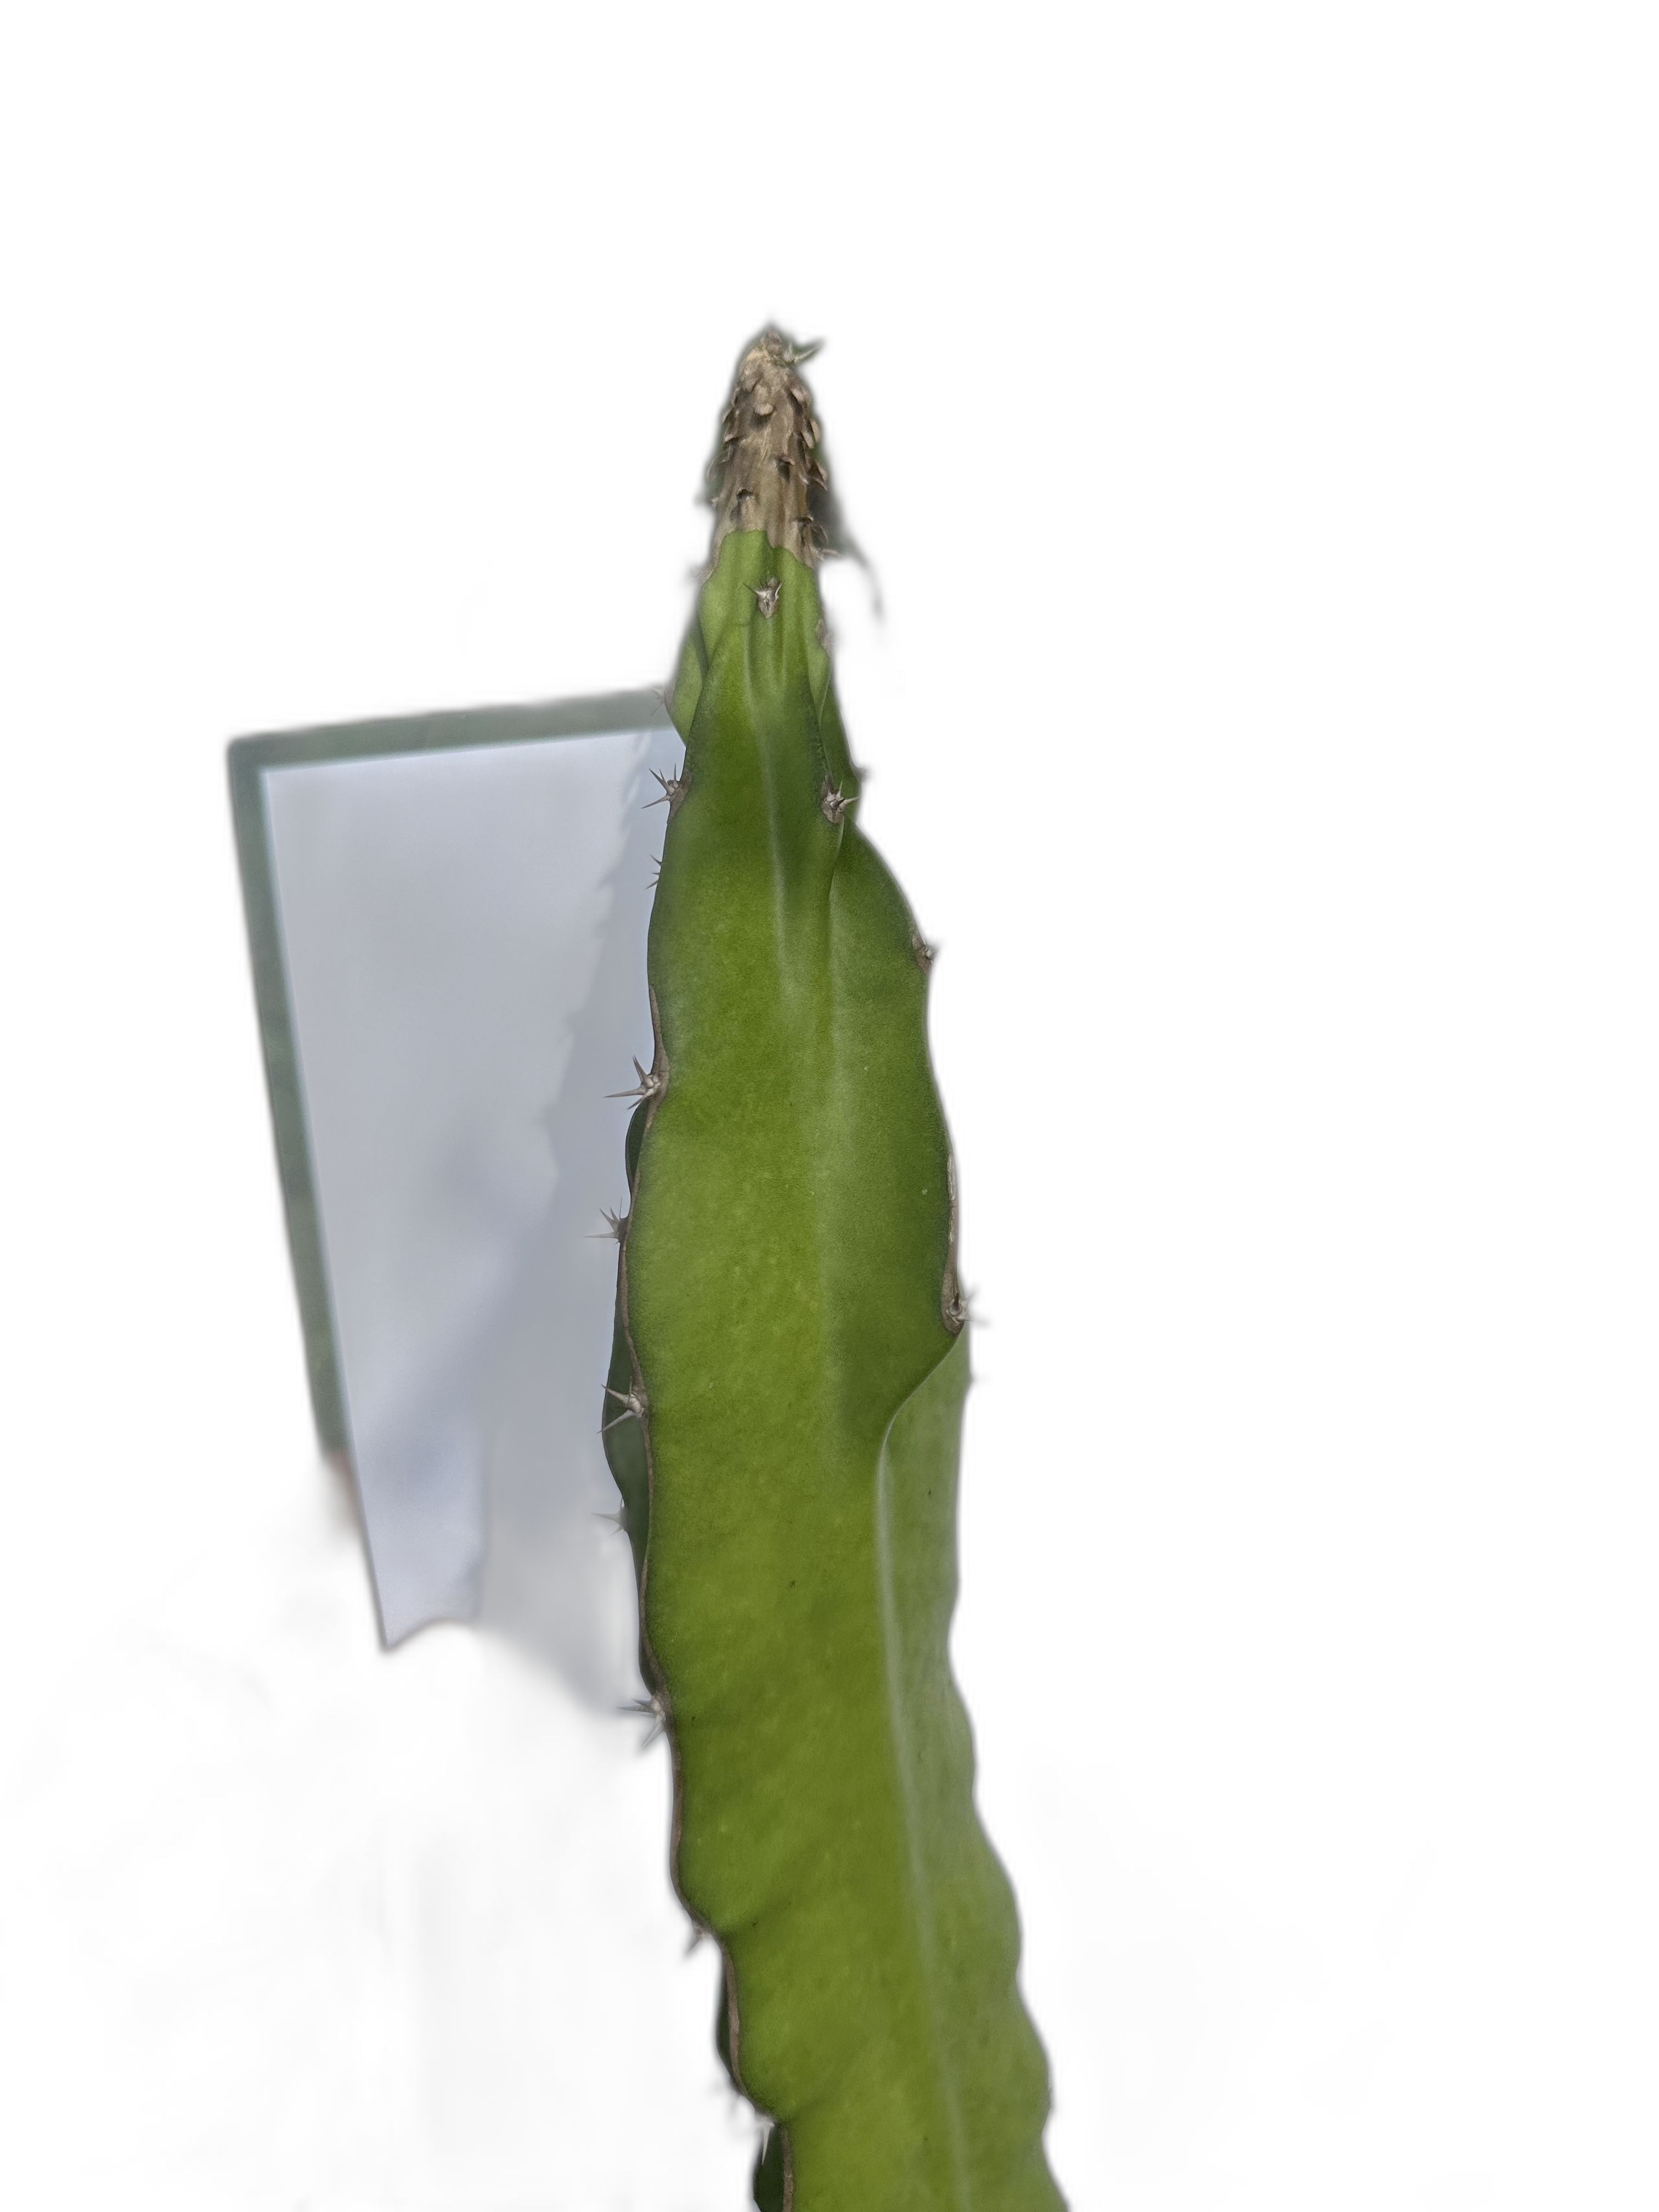
Label: Good leaf